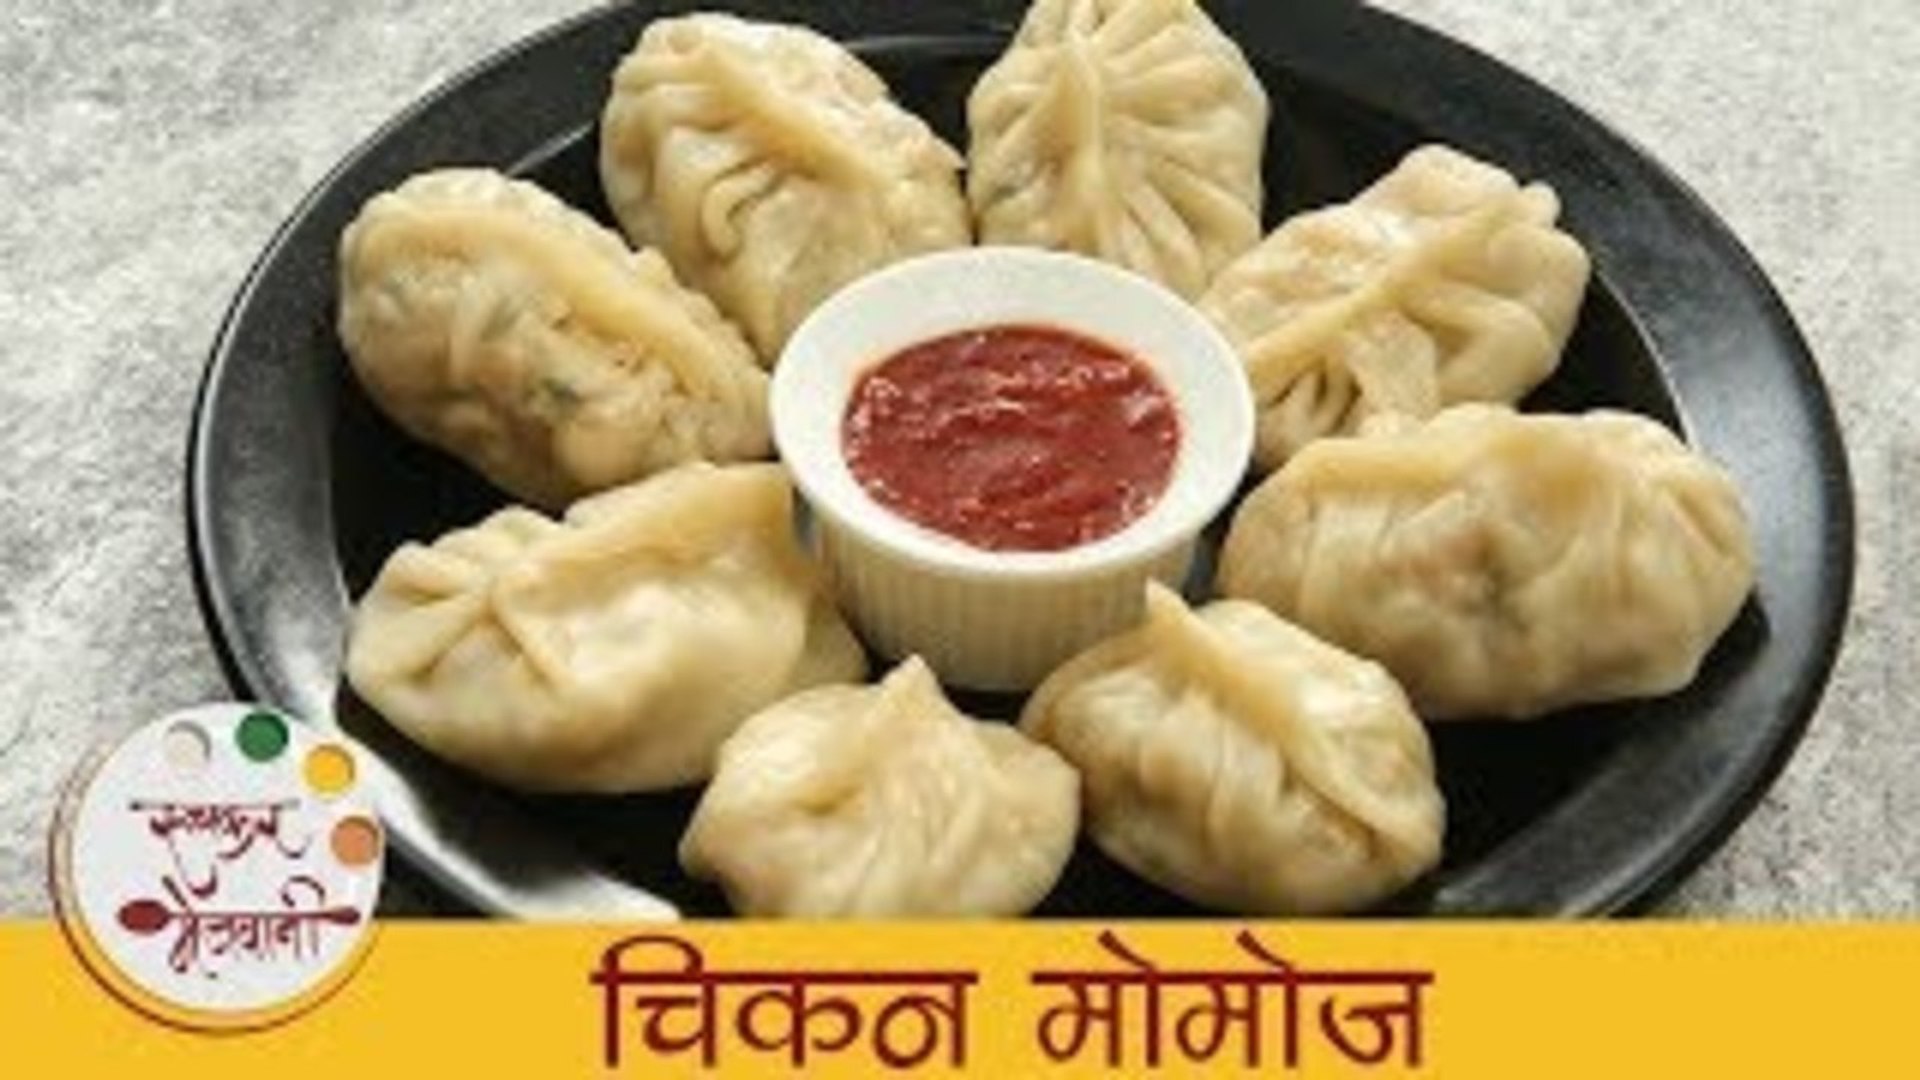
Dish: momos